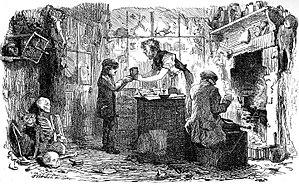
L'Ami commun, quatorzième et dernier roman achevé de Charles Dickens, a été publié par Chapman & Hall en vingt épisodes de feuilleton — comptant pour dix-neuf — en 1864 et 1865, avec des illustrations de Marcus Stone, puis en deux volumes en février et novembre 1865, enfin en un seul la même année. Situé dans le présent, il offre une description panoramique de la société anglaise, la troisième après La Maison d'Âpre-Vent et La Petite Dorrit. En cela, il se rapproche beaucoup plus de ces deux romans que de ses prédécesseurs immédiats, Le Conte de deux cités et Les Grandes Espérances.